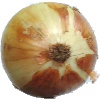
Label: Onion White 1